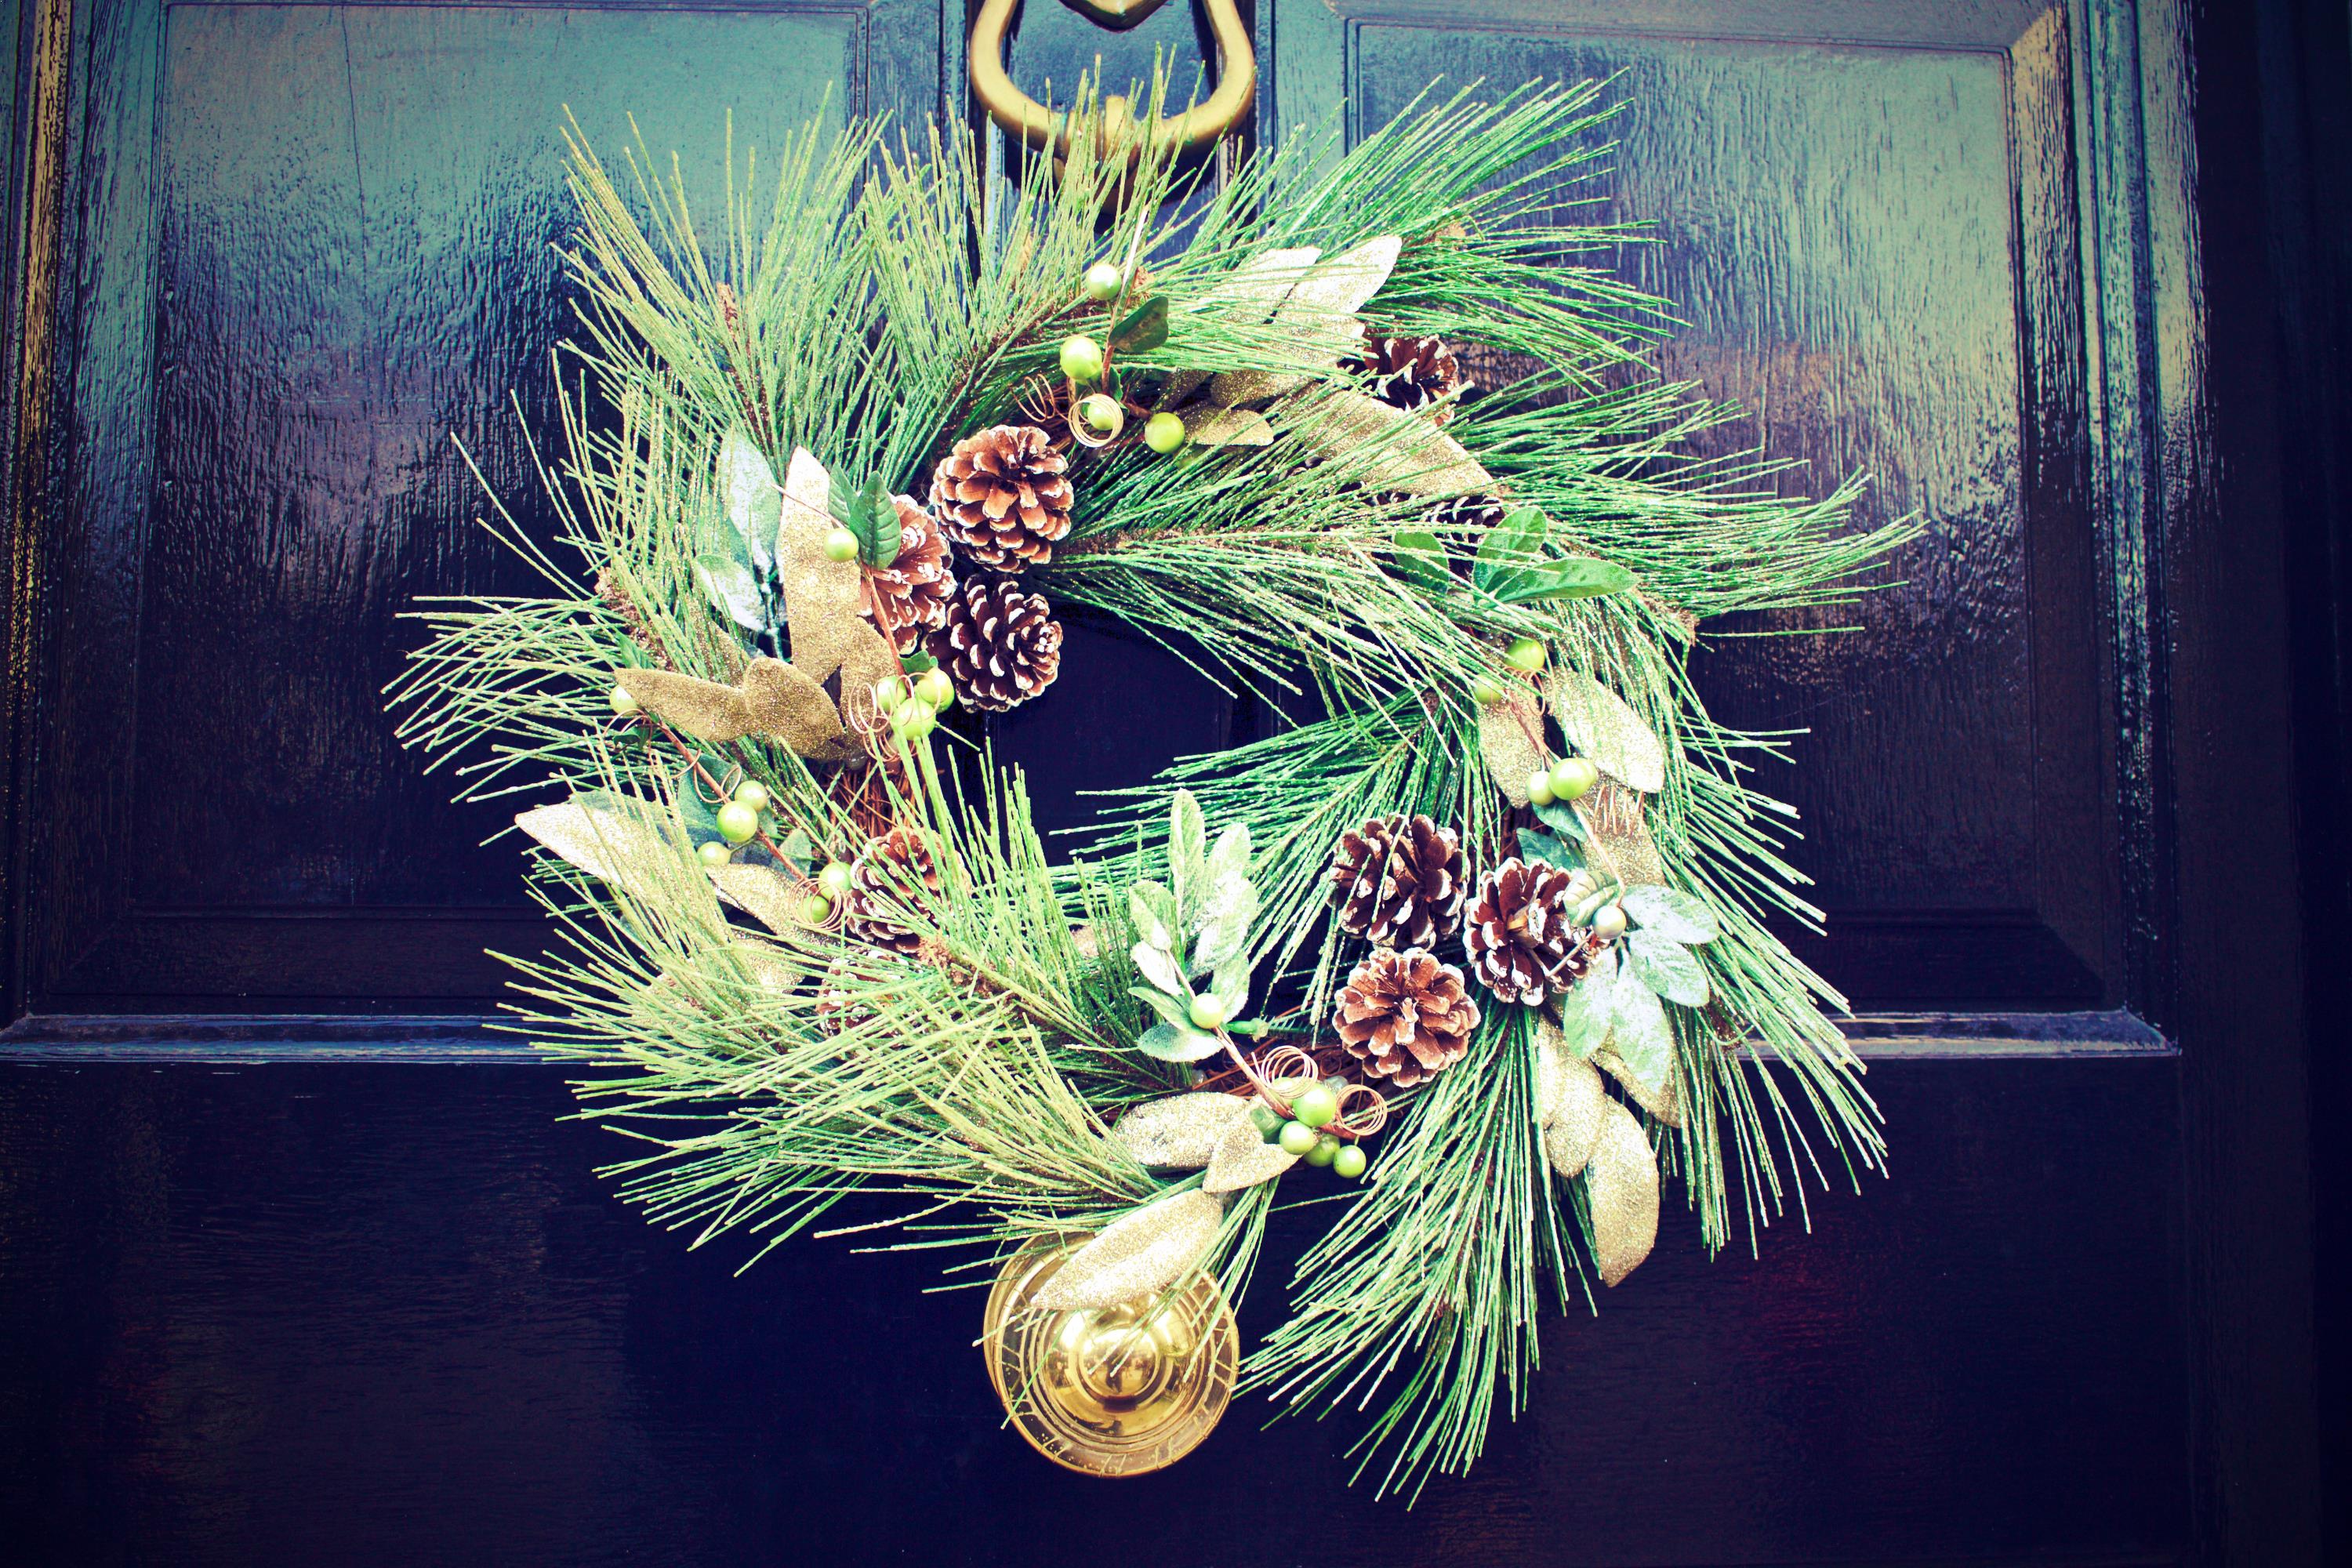
white pine, Georgia pine, tree, branch, sugar pine, oregon pine, plant, red pine, twig, pine, lodgepole pine, woody plant, conifer, wreath, pine family, grass, western yellow pine, shortstraw pine, floristry, spruce, American larch, fir, christmas decoration, Jack pine, floral design, Colorado spruce, evergreen, flower, christmas, interior design, larch, balsam fir, natural material, vascular plant, cypress family